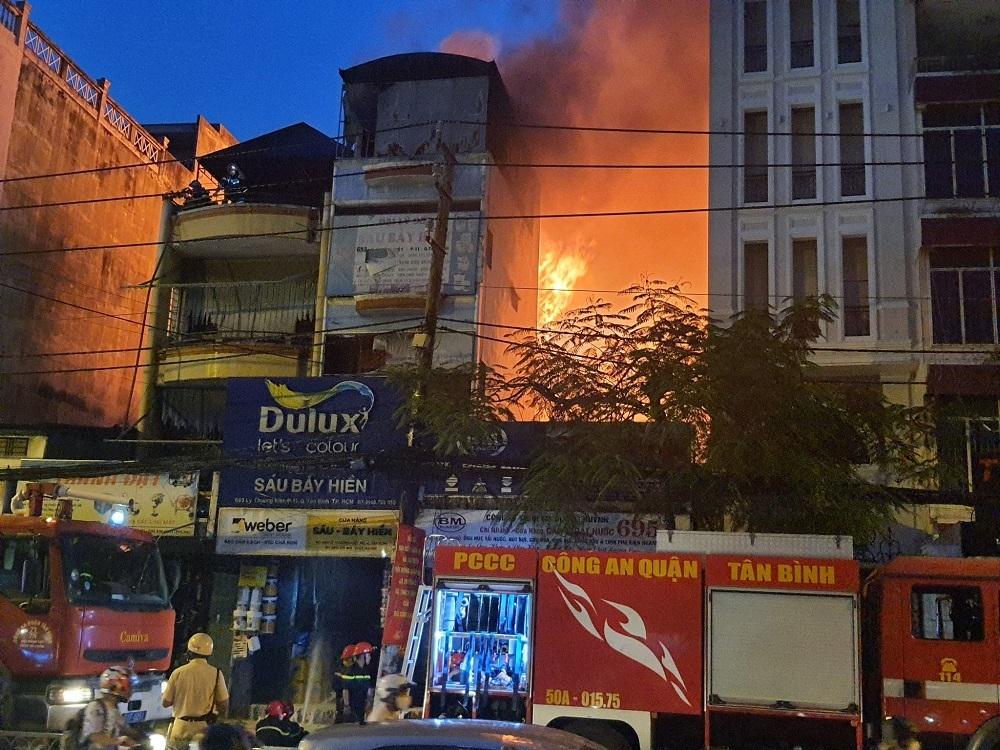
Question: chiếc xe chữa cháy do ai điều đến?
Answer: do công an quận tân bình điều đến